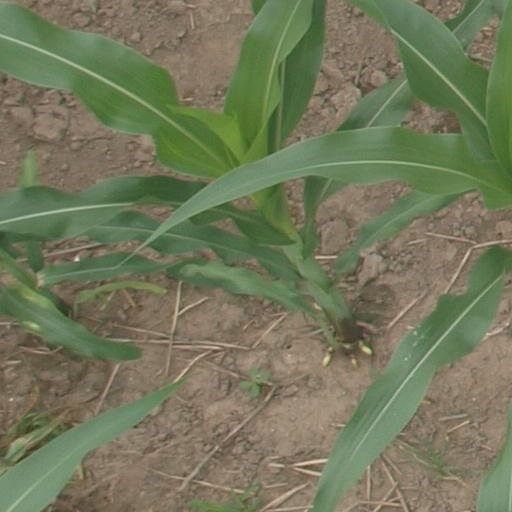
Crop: maize; corn